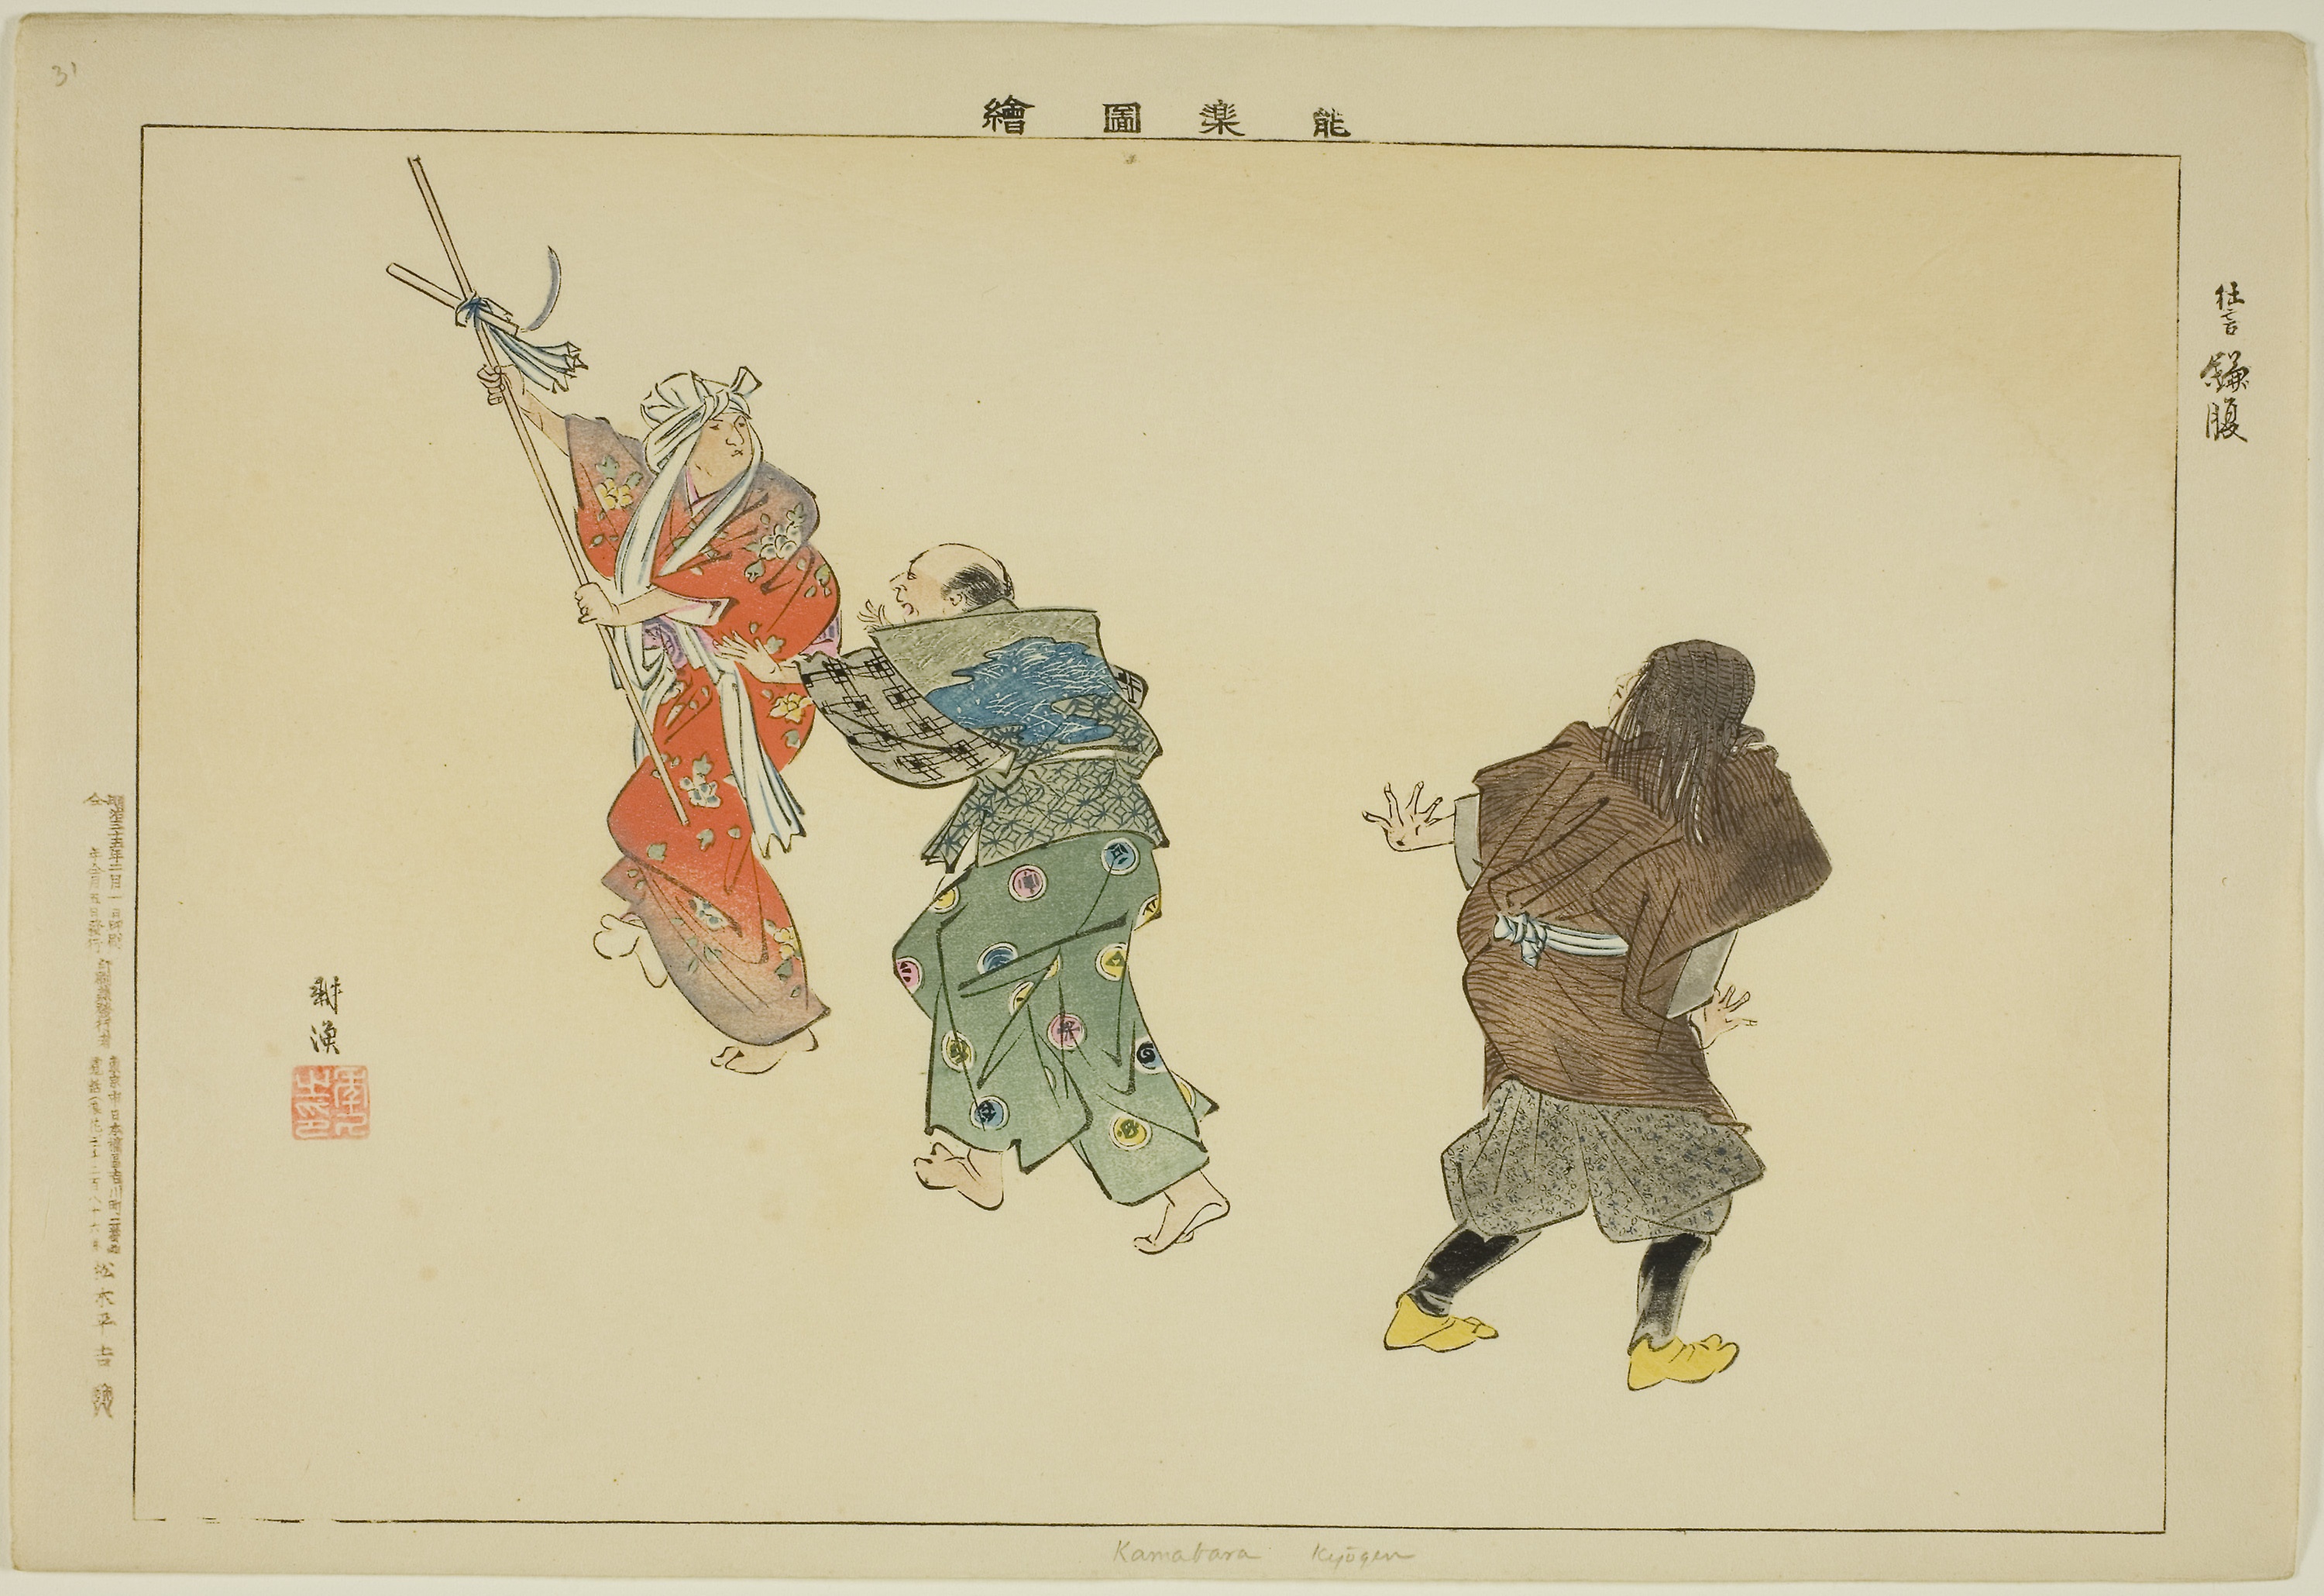
art, costume design, illustration